Instant-runoff voting

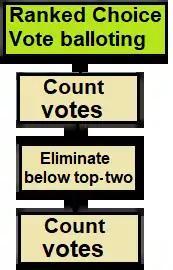
Top-two instant-runoff voting

The contingent vote, also known as "top-two instant-runoff voting" ("top-two IRV"), is the same as instant-runoff voting, except that if no candidate achieves a majority in the first round of counting, all but the two candidates with the most votes are eliminated, and the second preferences for those ballots are counted. As in instant-runoff voting, there is only one round of voting. Unlike instant-runoff voting, the vote count process entails only two rounds of counting, while instant-runoff voting can entail many rounds.